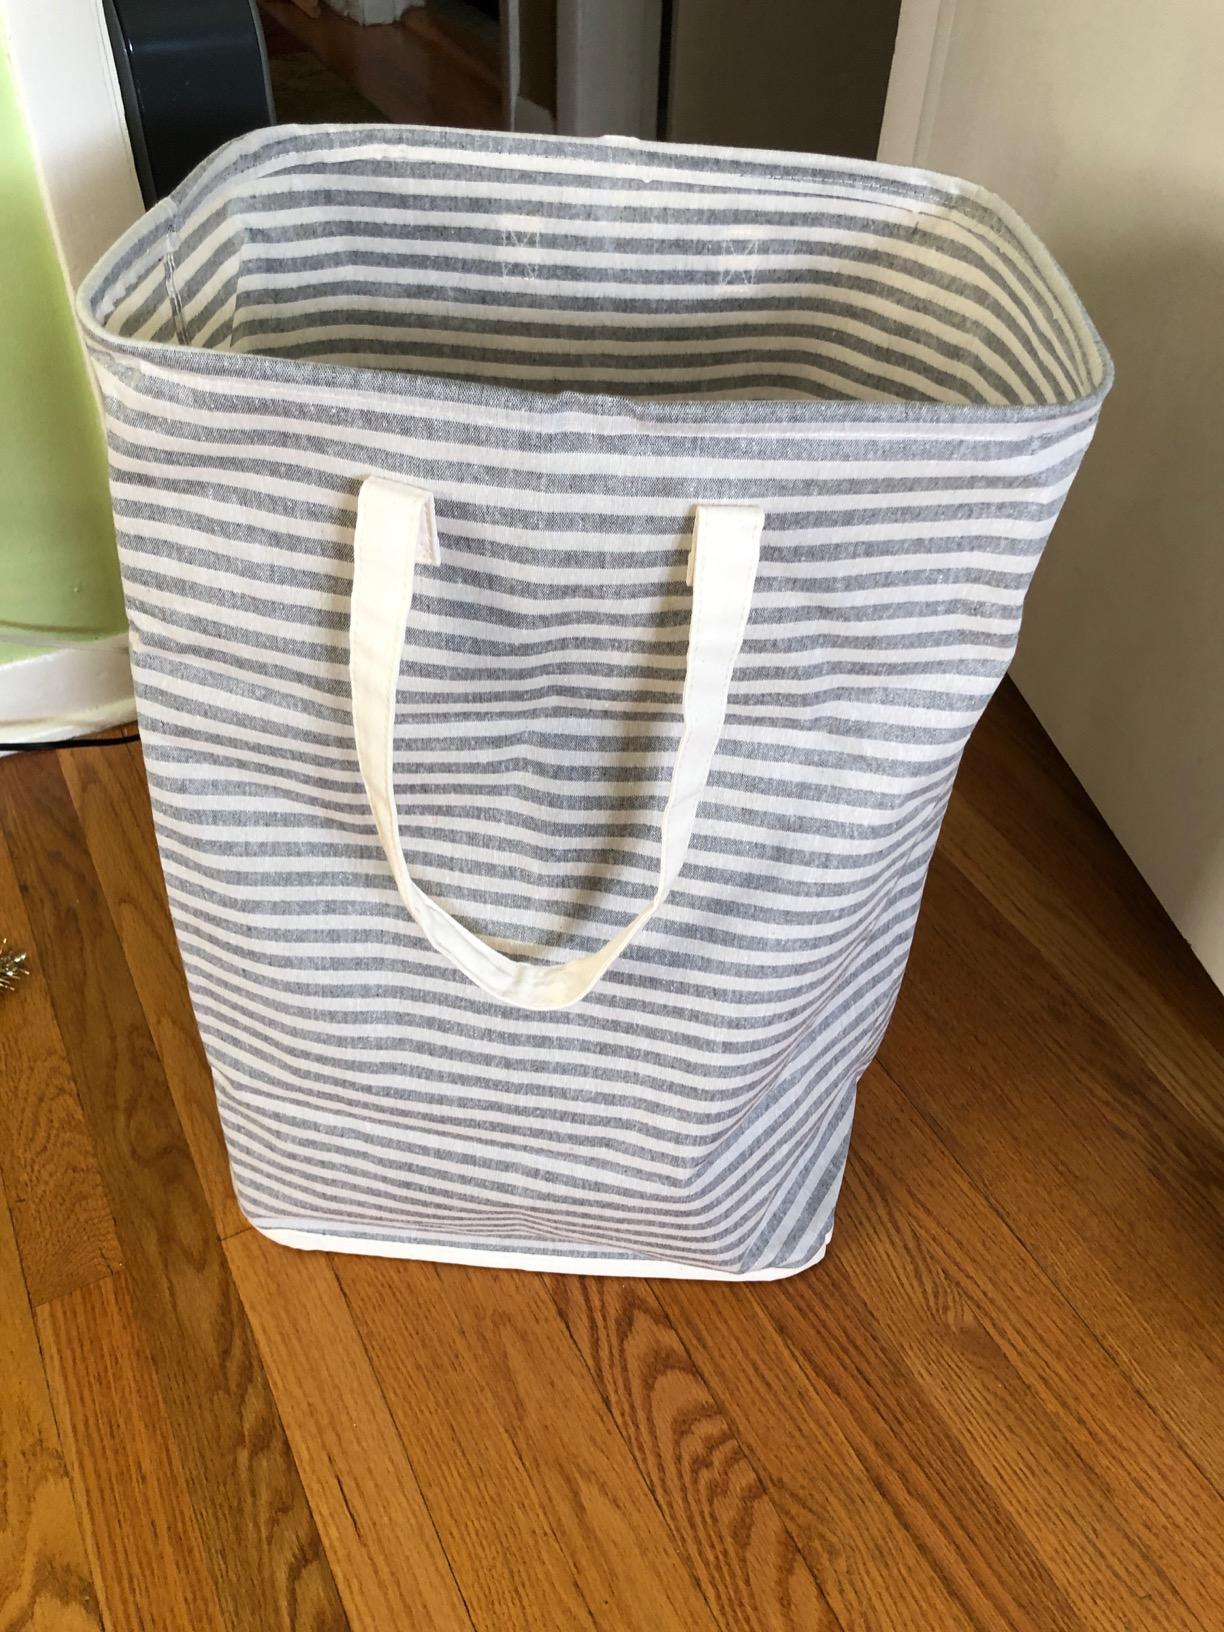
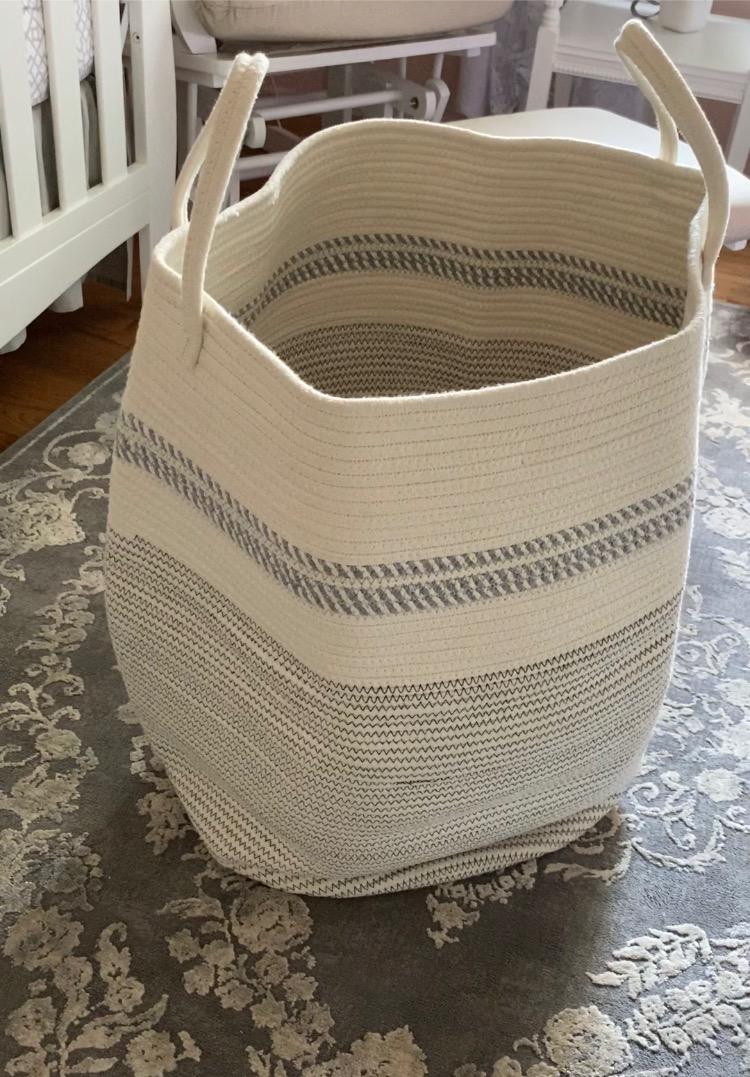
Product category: items_hamper
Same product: no